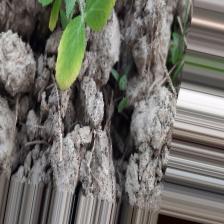
Label: Normal